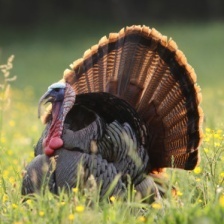
Species: WILD TURKEY
Scientific name: MELEAGRIS GALLOPAVO